William Shatner

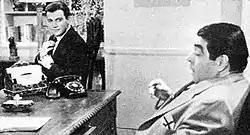
Shatner as Archie Goodwin (left) and Kurt Kasznar as Nero Wolfe in the aborted 1959 CBS television series "Nero Wolfe"

In 1959, Shatner received good reviews in the role of Lomax in "The World of Suzie Wong" on Broadway. In the March of that year, while still performing in that production, he also played detective Archie Goodwin in what would have been television's first "Nero Wolfe" series, had it not been aborted by CBS after shooting a pilot and a few episodes.